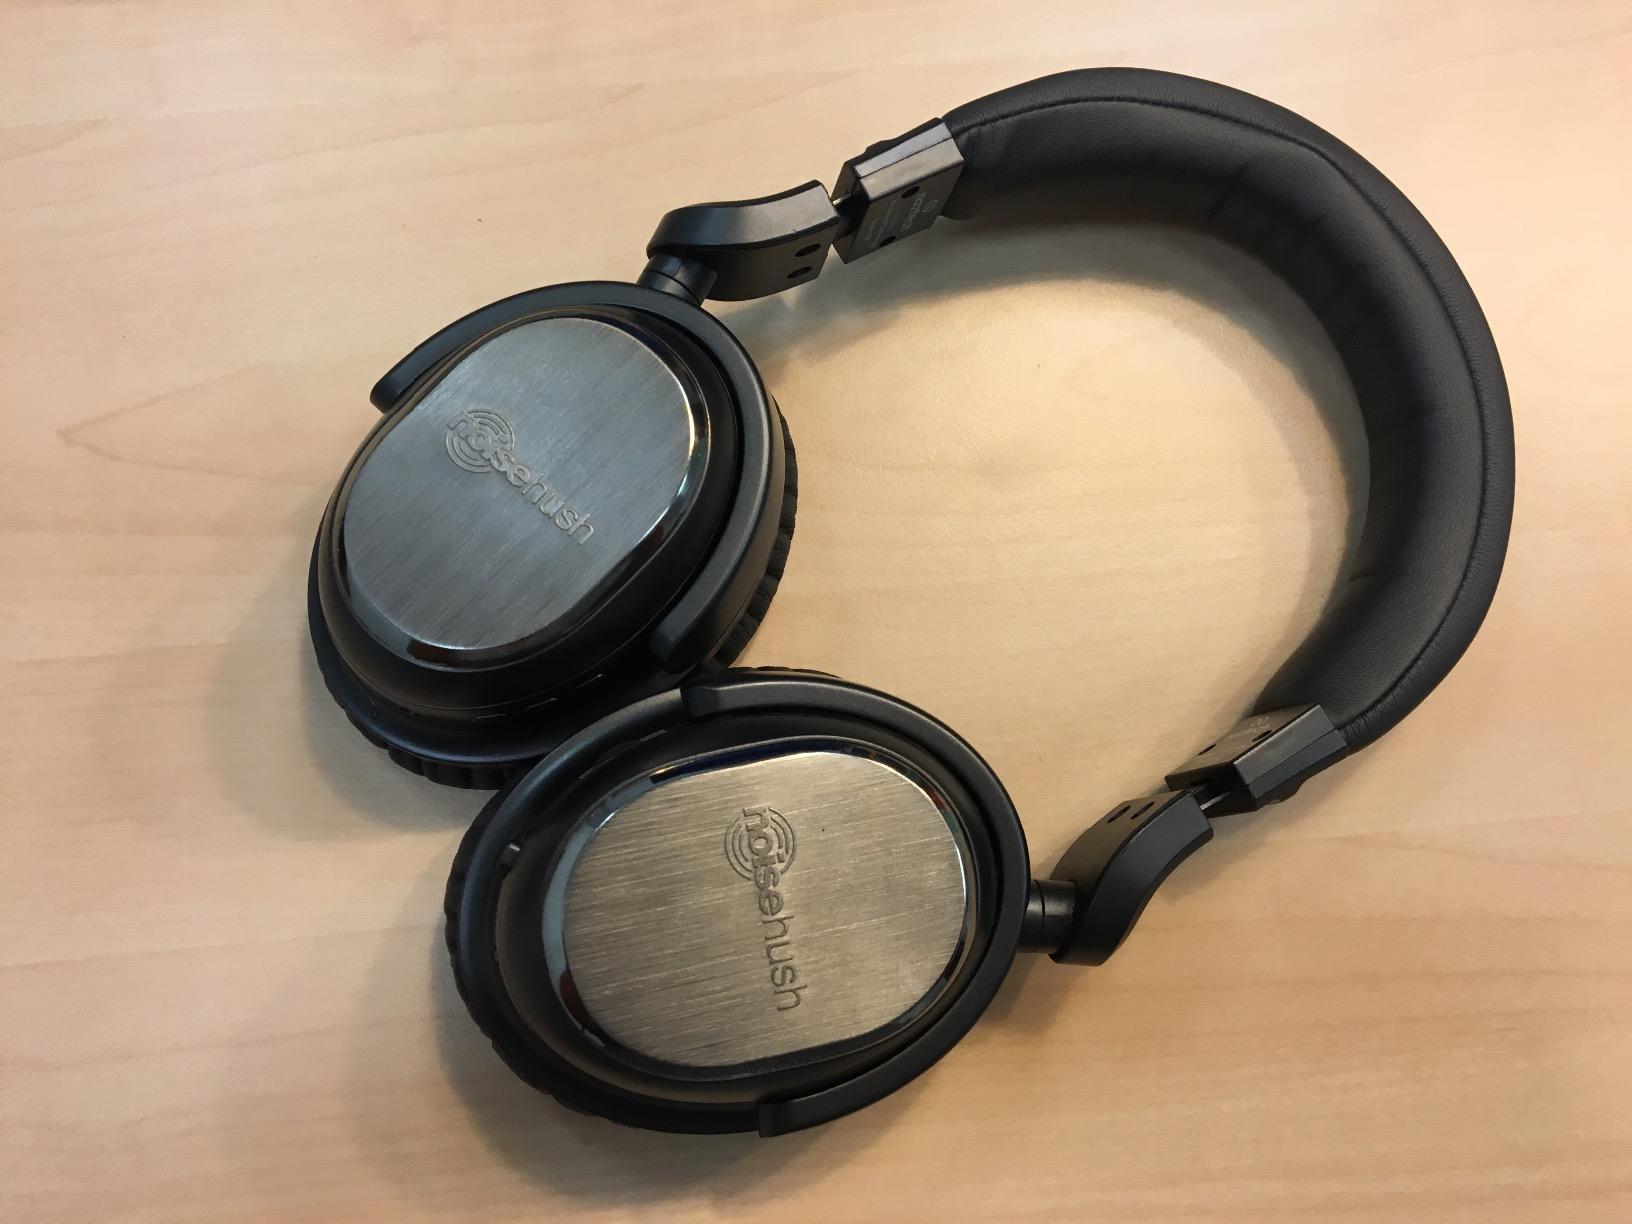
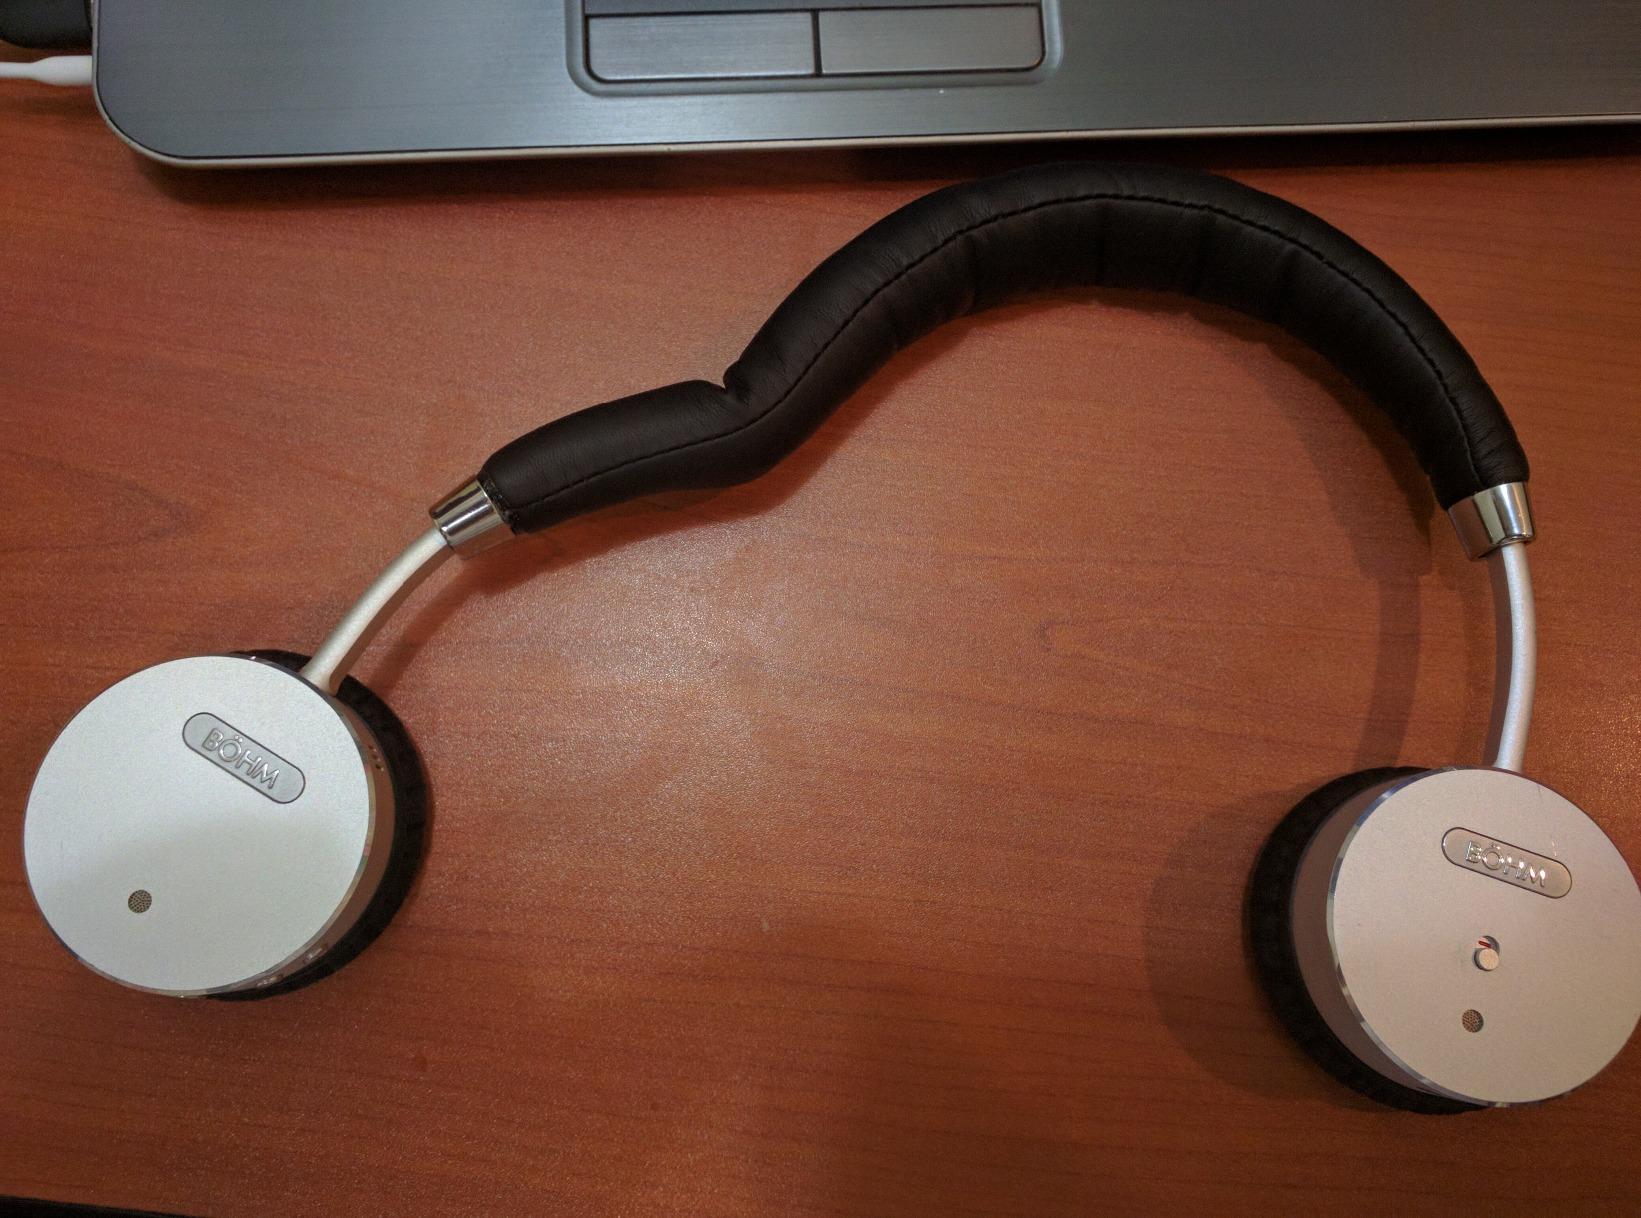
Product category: headphones
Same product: no